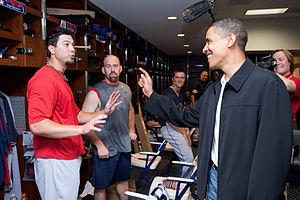
Joshua Patrick Beckett est un lanceur droitier de baseball qui évolue dans les Ligues majeures de 2001 à 2014.